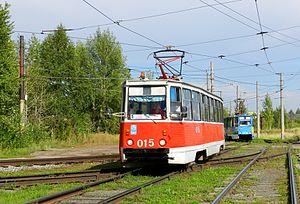
Oust-Katav est une ville de l'oblast de Tcheliabinsk, en Russie. Sa population s'élevait à 23 169 habitants en 2013.